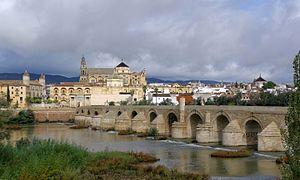
Les villes d'Espagne se concentrent dans deux zones : l'aire urbaine de Madrid et d'autres villes comme Séville, Saragosse, Murcie, Valladolid ou Cordoue et les côtes, qui comptent des villes comme Barcelone, Valence, Malaga, Bilbao, Murcie, Palma de Majorque, Gijón, Las Palmas de Grande Canarie, La Corogne, Alicante, Cadix, ou Santander.
Le Pont musulman, également appelé Pont Vieux, est un monument remarquable de Cordoue.